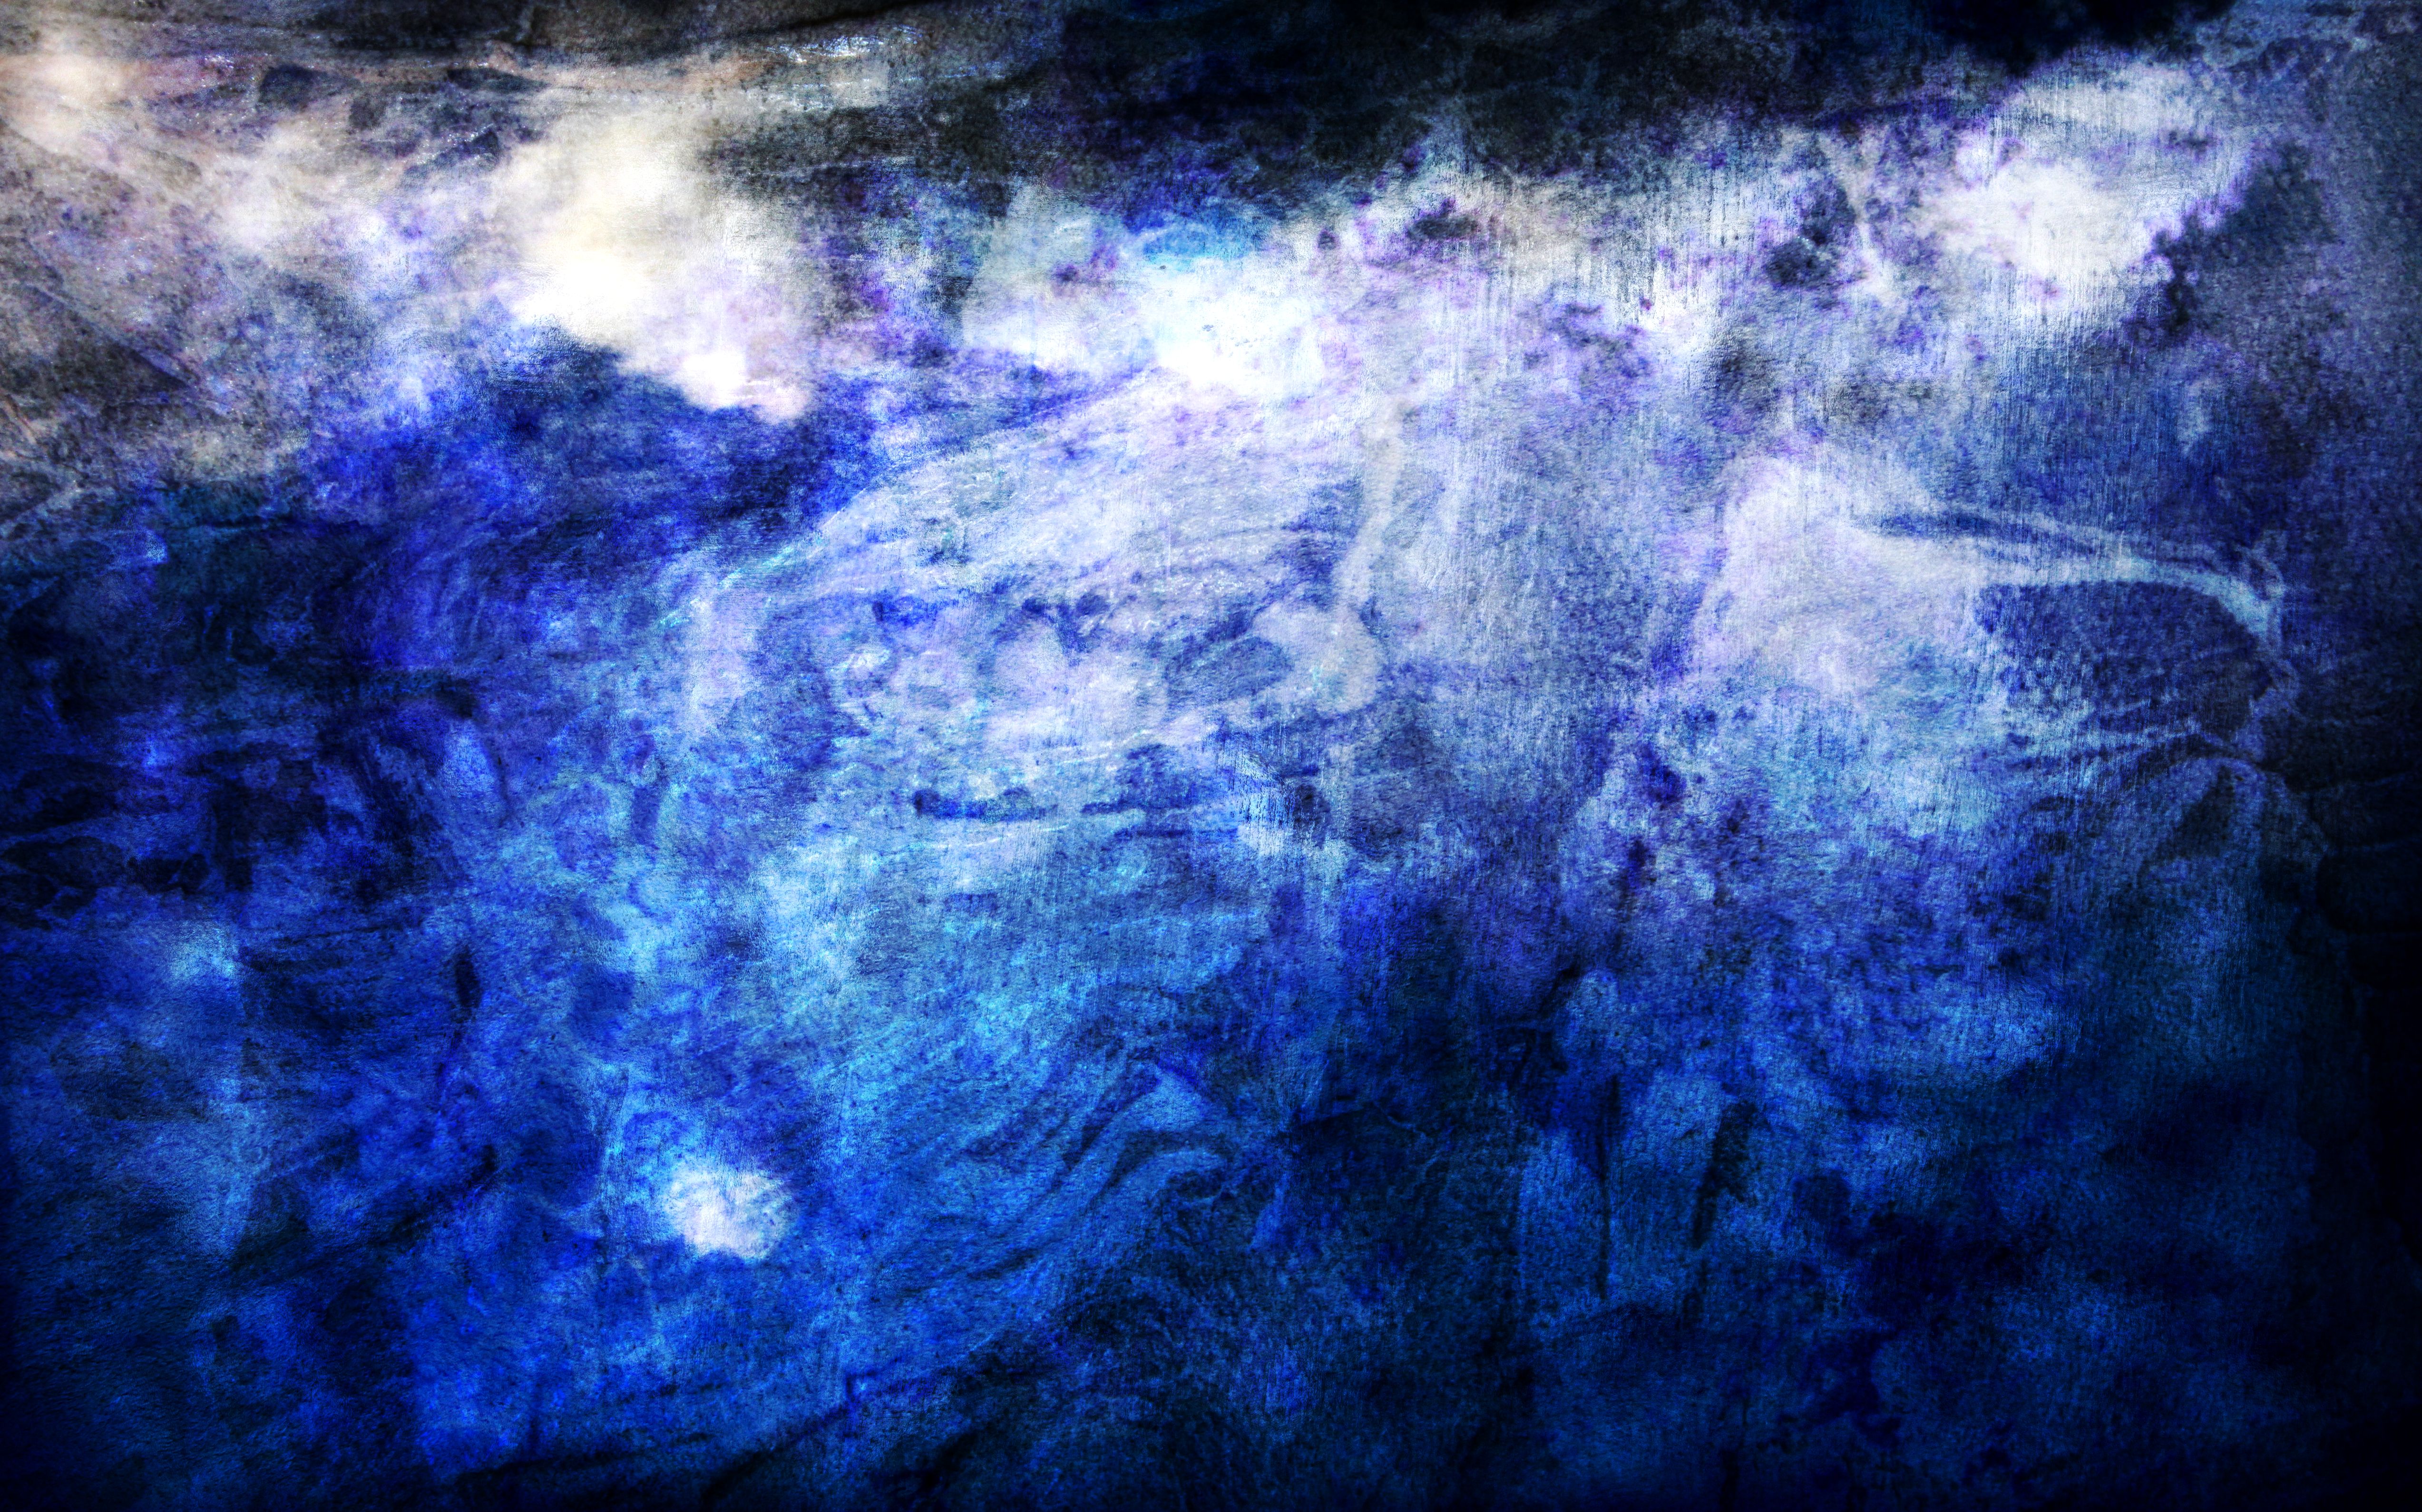
texture, atmosphere, space, blue, nebula, outer space, free, universe, screenshot, astronomical object, computer wallpaper